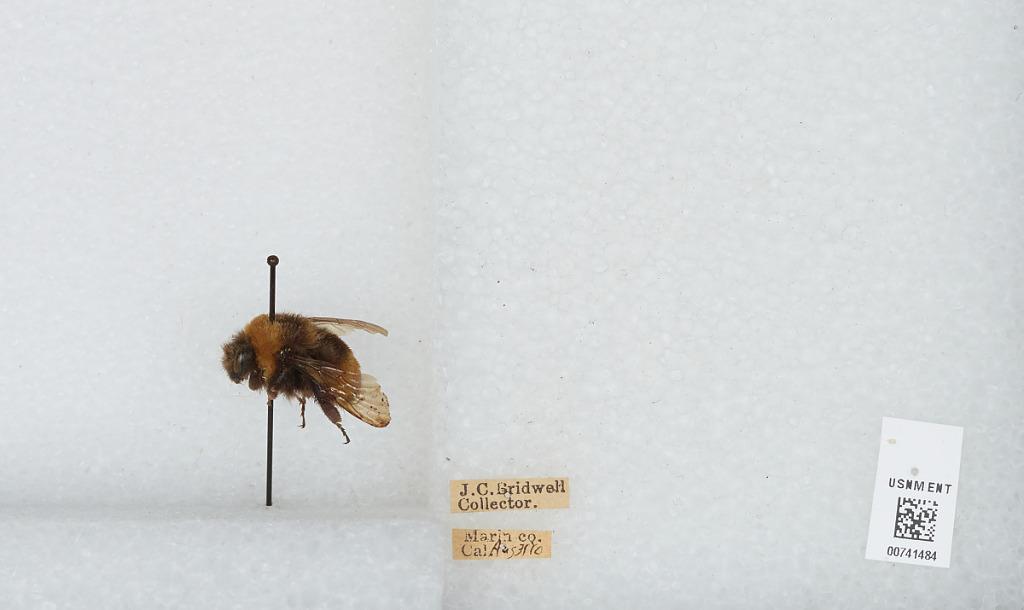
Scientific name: Bombus (Bombus) occidentalis Greene
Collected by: J. Bridwell
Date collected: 1910-8-31
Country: United States
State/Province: California
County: Marin
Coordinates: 38.03, -122.73